Order of the People's Hero

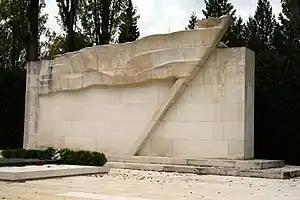
Tomb of the People's Heroes at Zagreb's Mirogoj Cemetery.

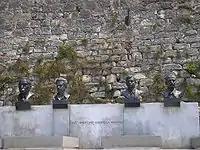
Tomb of the People's Heroes at Belgrade fortress contains graves of Ivo Lola Ribar, Ivan Milutinović, Đuro Đaković and Moše Pijade.

A total of 1,322 persons were awarded in Yugoslavia by 1981. Most of the awarded were men (1231) and 91 were women. Most People's Heroes were either miners or industrial workers (34%), 19% were university and high school students, 18% were farmworkers and 13% were experts of all kinds.